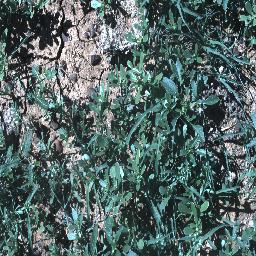
Label: negative